Zach Roerig

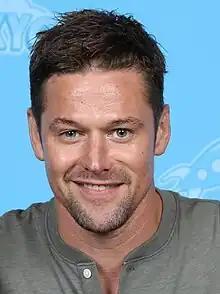
Roerig in 2023

Zachary George Roerig (born February 22, 1985) is an American actor. He is known for playing Casey Hughes on "As the World Turns" (2005-2007), Hunter Atwood on "One Life to Live" (2007), Cash on "Friday Night Lights" (2008-2009), Matt Donovan on "The Vampire Diaries" (2009-2017), and Sergeant Will Mosley on "Dare Me" (2019-2020).